Canon EOS-1 (camera series)

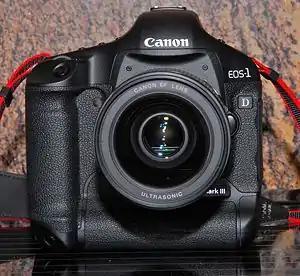
EOS-1D Mark III Front View

In 2007, Canon redesigned their flagship DSLR. This new generation of camera had a whole variety of new features. Both the EOS-1D Mark III & EOS-1Ds Mark III offered a new, much larger & higher resolution LCD monitor, Ethernet compatibility, amazing new autofocus & a new form, very similar to that of recent cameras of this series. While the new 1D had incredible burst shooting capabilities, the new 1Ds had an amazing new 21 MP sensor. Besides all the improvements in these cameras, there was one new revolution Canon added that really made these cameras unique. The feature is Live view. Using Live view, users could see a live preview of the composition, exposure, focus, and the image itself from the 3-inch LCD.